TADS/PNVS

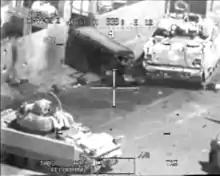

TADS contains stabilized electro-optical sensors, a laser rangefinder and laser target designator. The TADS assembly can rotate +/− 120 degrees in azimuth, +30/−80 degrees in elevation and can move independently of the PNVS. The movements of TADS can be 'slaved' to the head movements of the helicopter crew to point where they are looking. This allows images from TADS to be projected onto the crew helmet-mounted optical sights, overlaid upon their view of the cockpit and battle space.